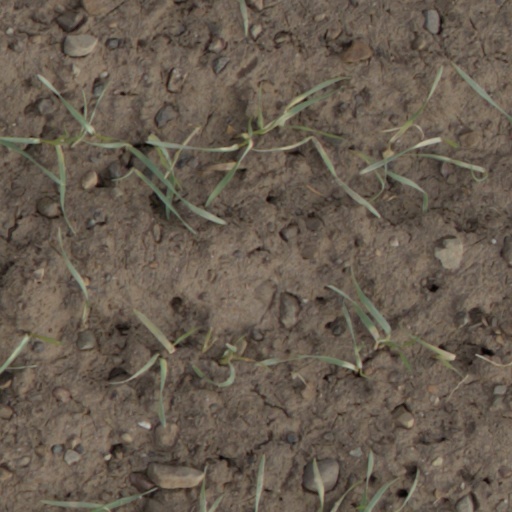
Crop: wheat